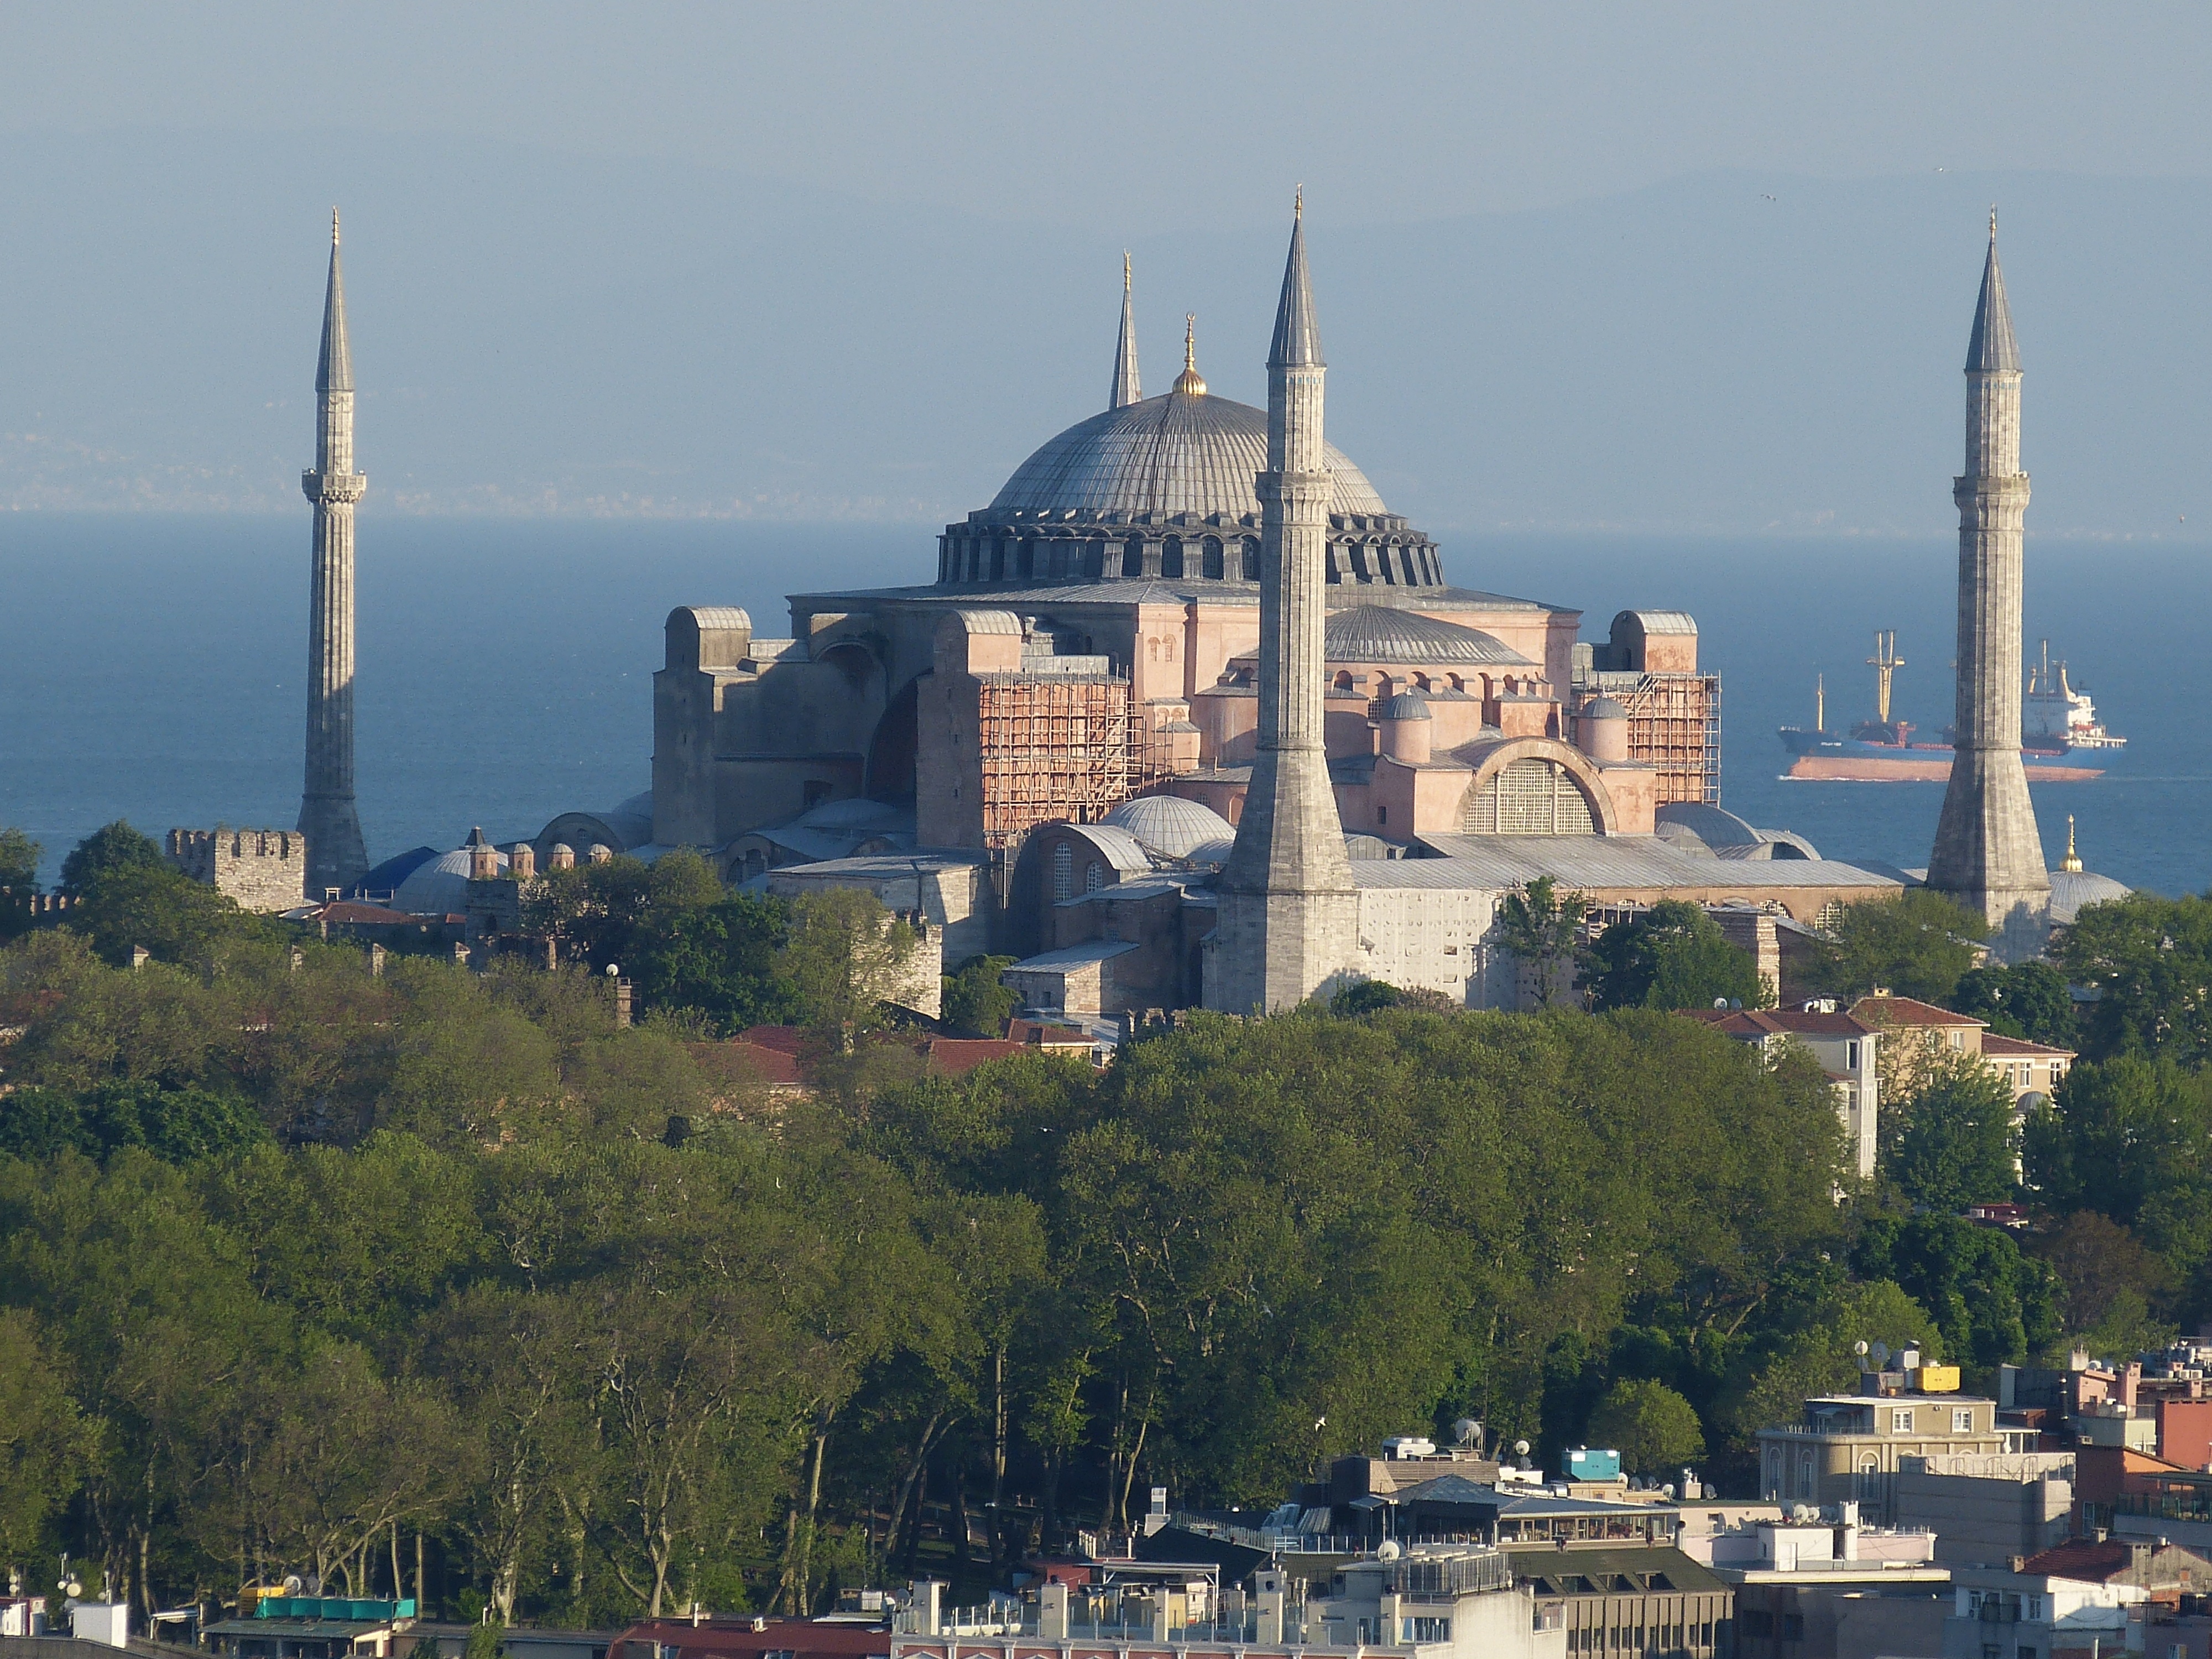
sea, view, building, cityscape, horn, golden, tower, landmark, church, cathedral, tourism, place of worship, world heritage, old town, spire, turkey, outlook, istanbul, bosphorus, mosque, unesco, historically, megacity, minaret, tours, hagia sophia, golden horn, sea of marmara